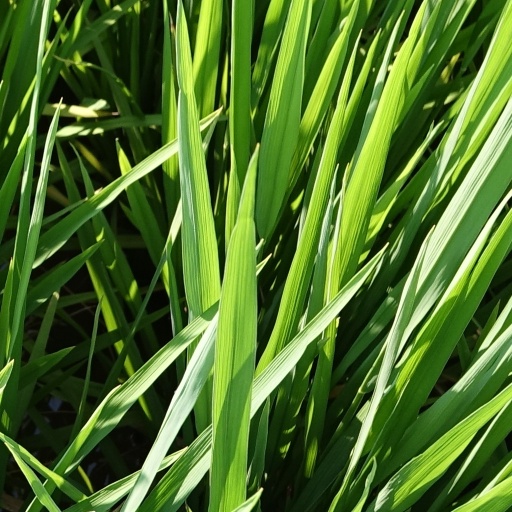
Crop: rice